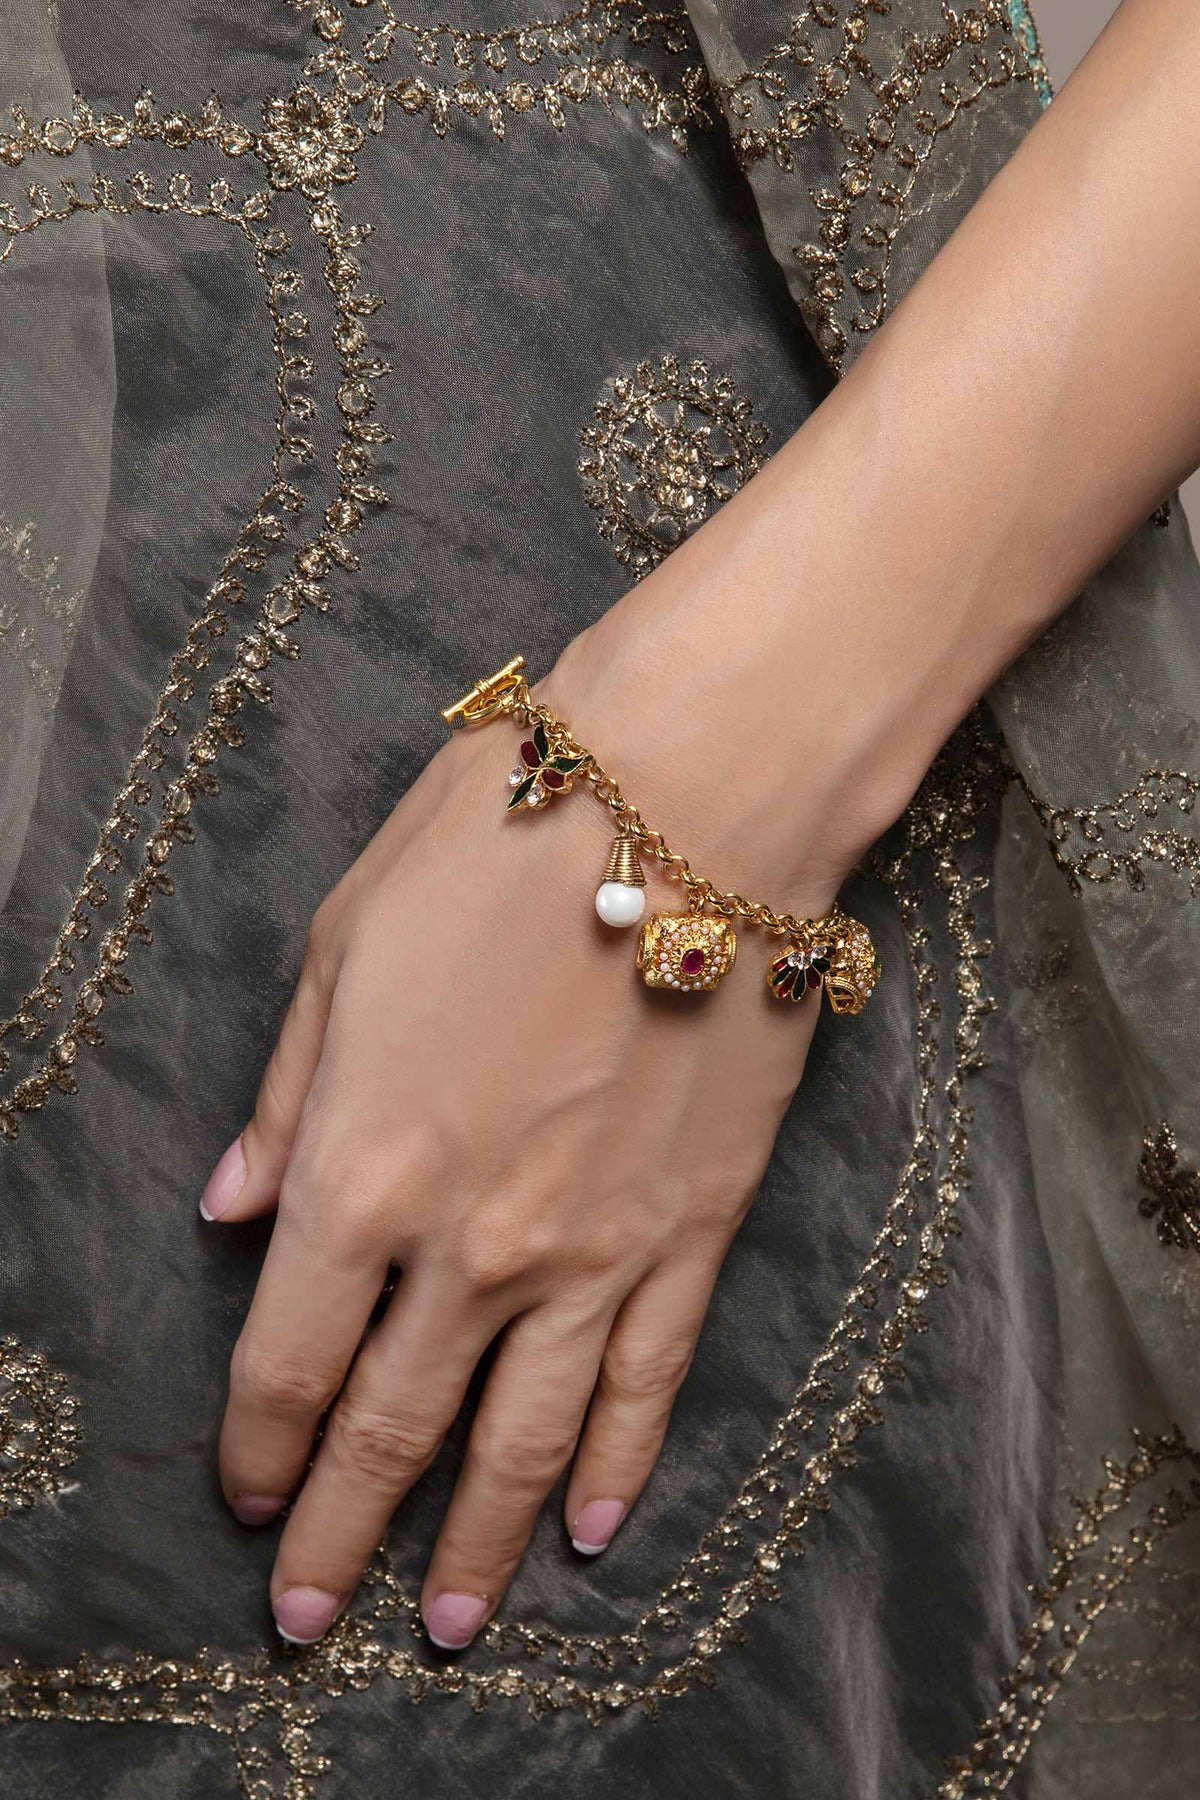
gold multi kalpana bracelet